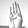
ASL letter: B